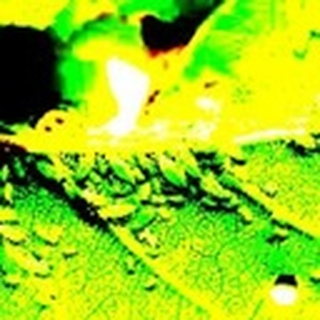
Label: cotton_aphids